Jordan Shipley

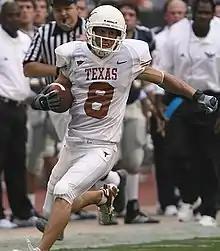
Shipley in a 2006 game at Rice

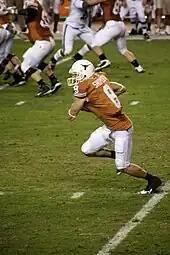
Shipley catching a pass in the 2008 A&M game

Shipley attended the University of Texas at Austin, where he played for coach Mack Brown's Texas Longhorns football team from 2004 to 2009.